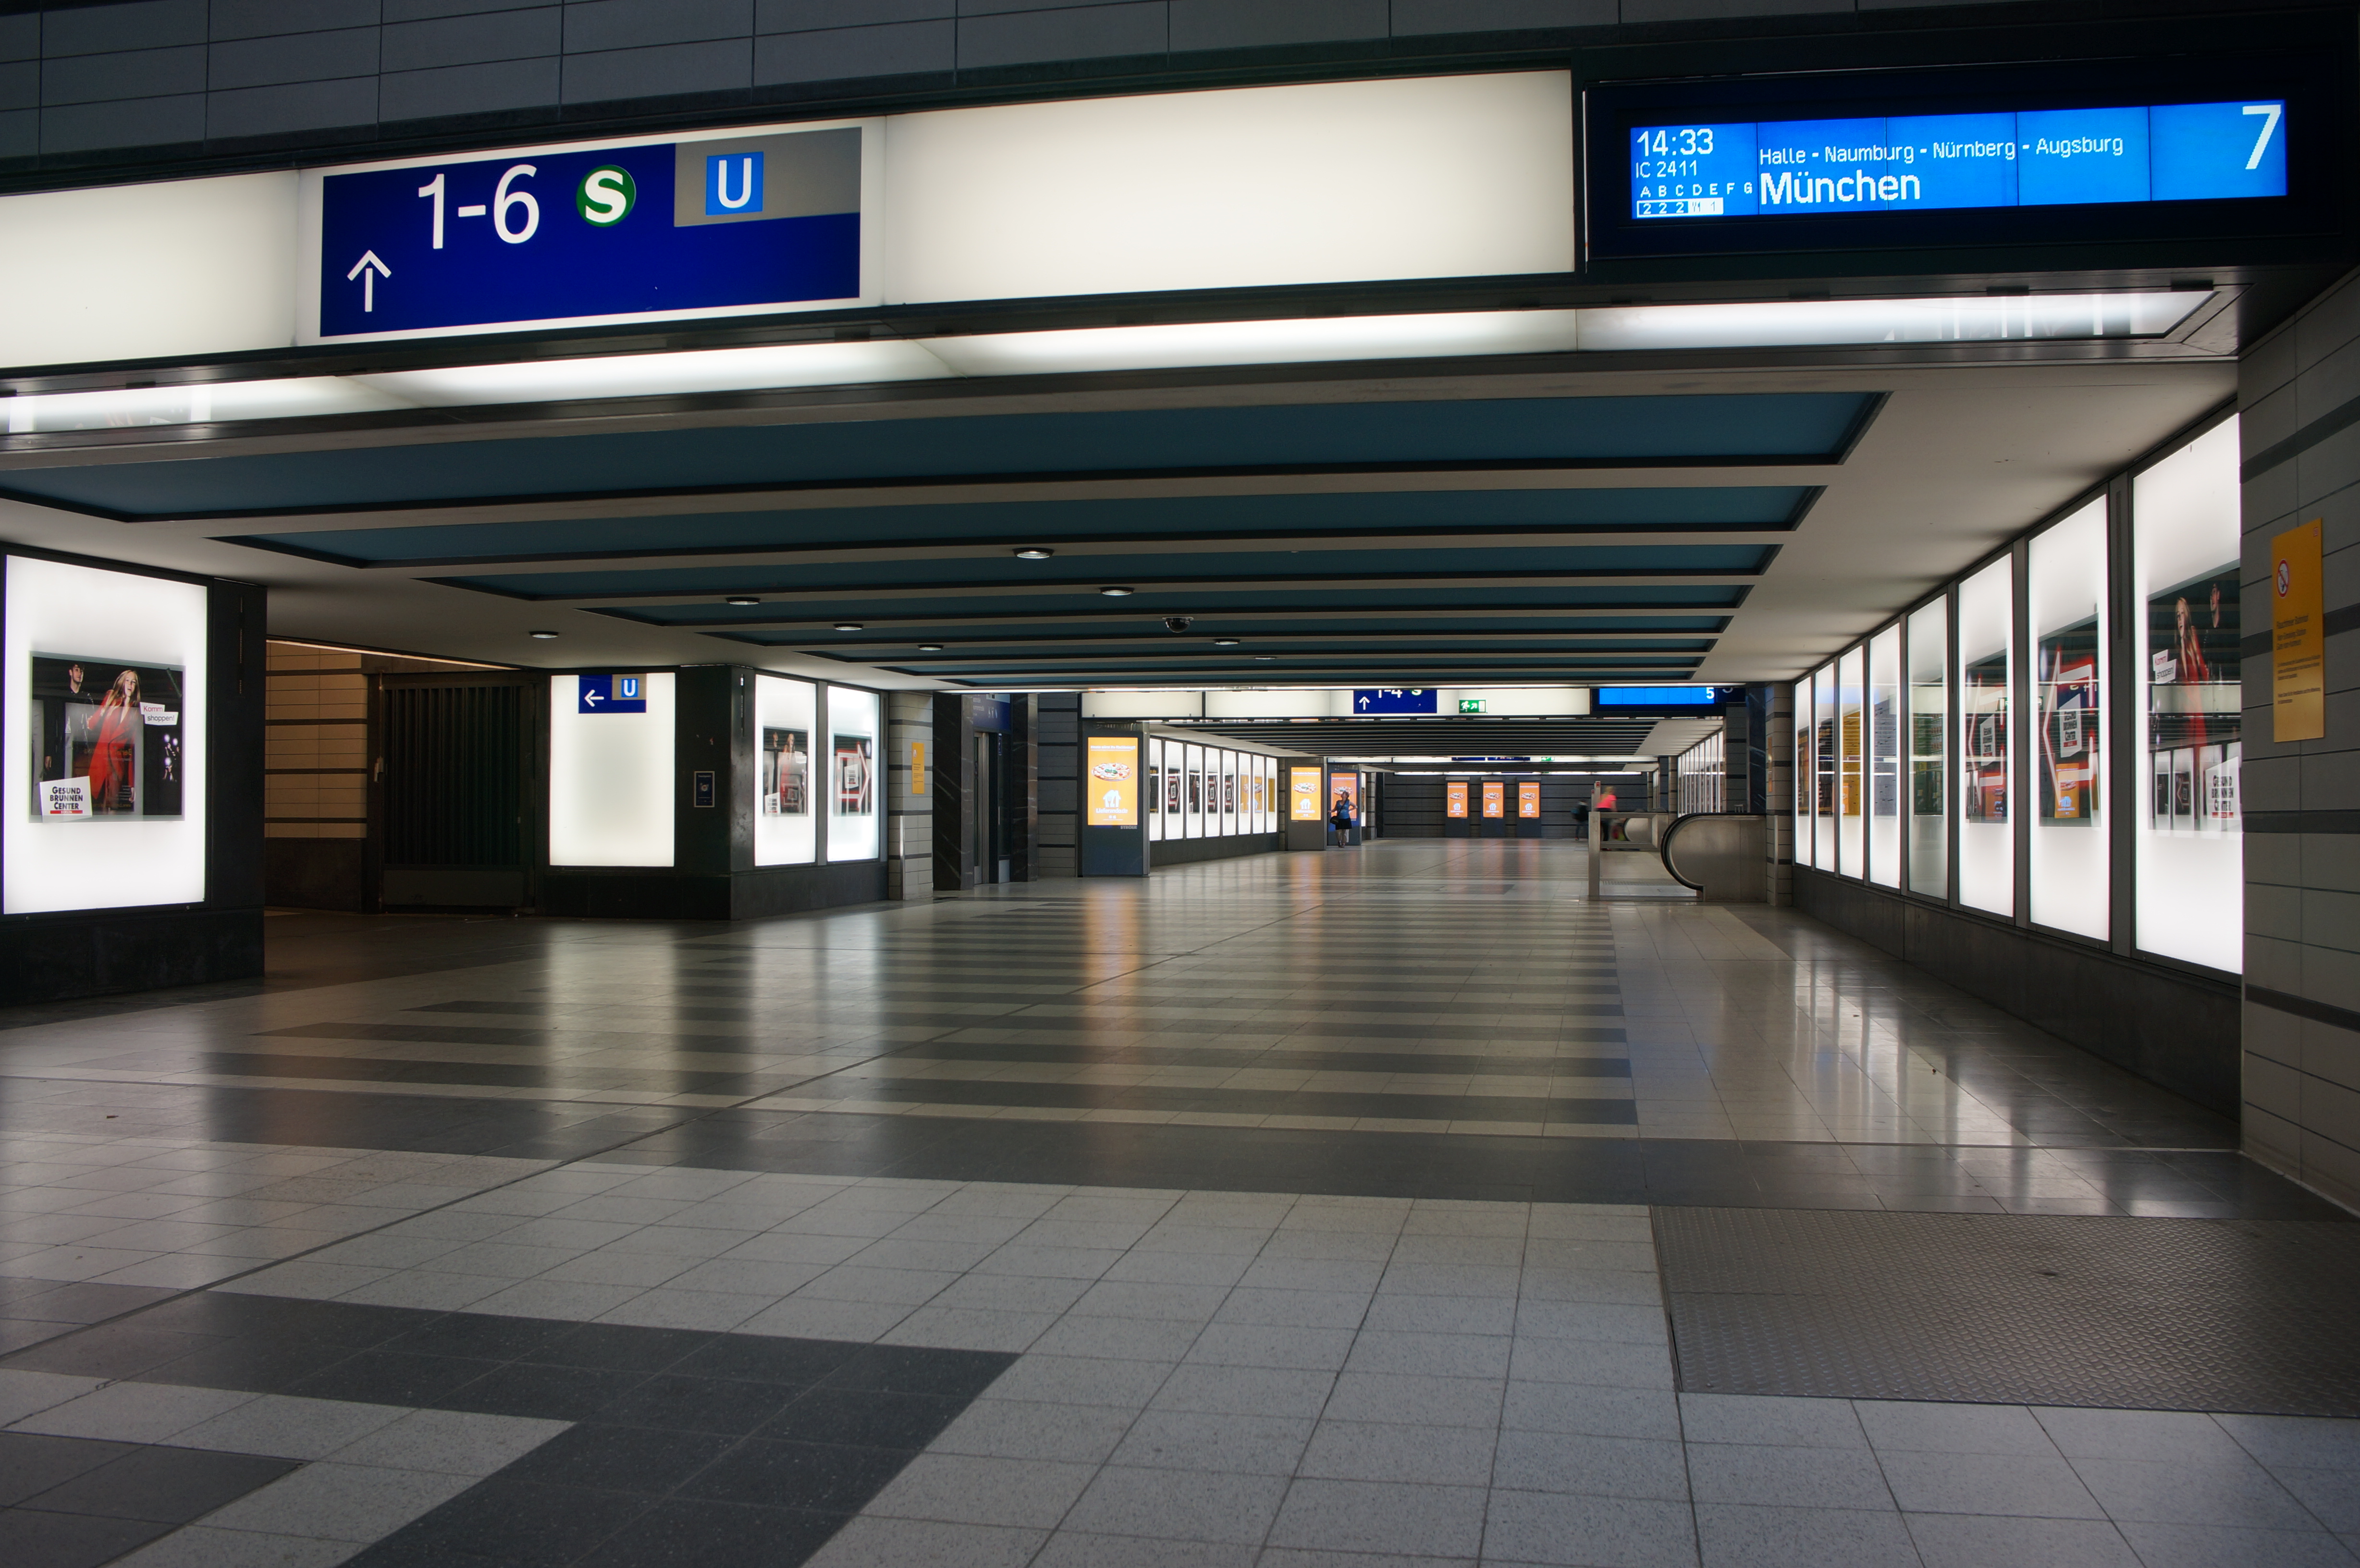
building, parking, airport, subway, transport, train station, public transport, interior design, airport terminal, metro station, 2015, infrastructure, germany, deutschland, berlin, sony, 20mm, nex, nex6, lenstagged, steffenzahn, sel20f28, sonye2820, rapid transit